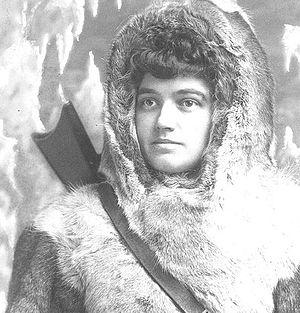
Joséphine Cécilia Diebitsch Peary, née le 22 mai 1863 et morte le 19 décembre 1955, est une exploratrice et auteure américaine connue pour ses expéditions en Arctique.